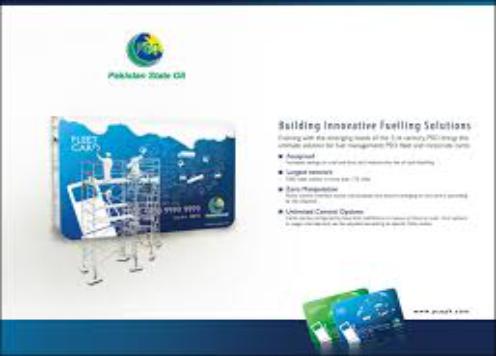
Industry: Transportation